Magnus Stinnerbom

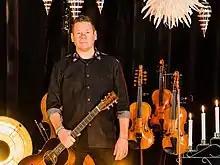

Magnus Stinnerbom is a fiddler from Värmland, Sweden, whose principal instrument is the viola. He is the son of the influential fiddler Leif Stinnerbom, who co-founded the Nordic folk band Groupa. Magnus is currently playing with the groups Harv (with Daniel Sandén-Warg) and Hedningarna. He has toured the U.S. and Europe with Finnish singer Sanna Kurki-Suonio, and he has also contributed to the record "Nils Holgersson".